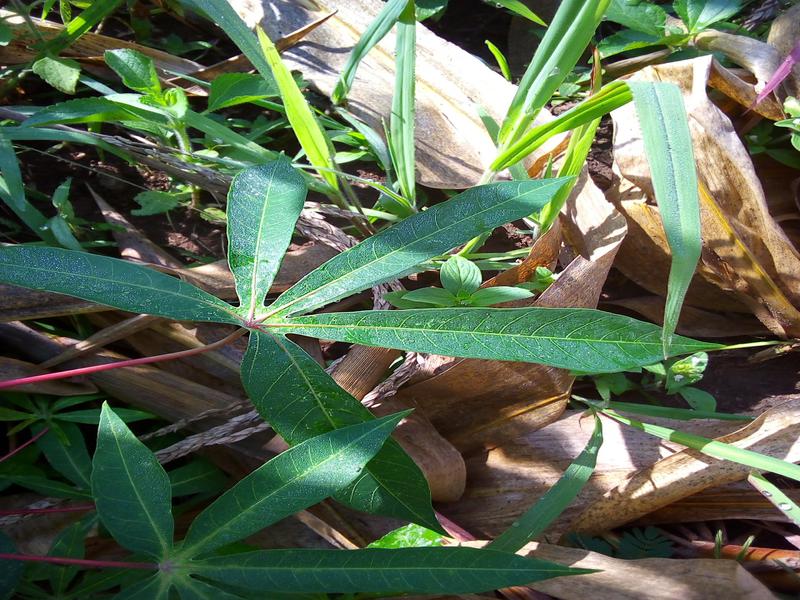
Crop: cassava
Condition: green_mottle